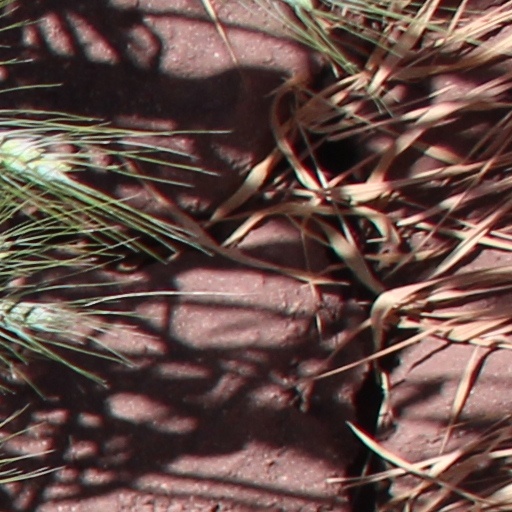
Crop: wheat